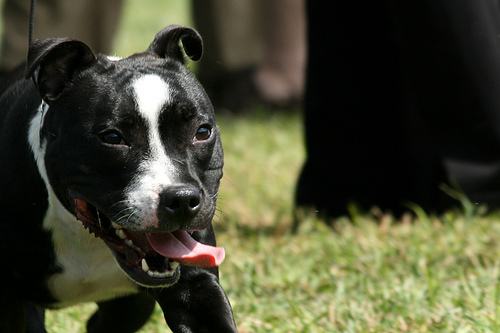
Animal: dog
Breed: staffordshire_bull_terrier